Islam Bibi

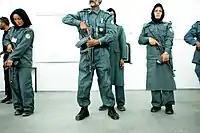
Police women in Afghanistan in 2010

Bibi joined the police force in 2003 and quickly moved to the position of second lieutenant reporting directly to CID leadership which was an extraordinary achievement. She was the highest-ranking policewoman at that time and received many death threats. She led one of the largest police female squadrons in Afghanistan that chases after the Taliban, searching for costumed suicide bombers in burqas. They were first to break into any house during a search in women's areas where male police officers are not allowed. As police officers, they cover their faces with black scarves, wear thick boots, and in some cases choose to wear men's uniforms. Human Rights Watch says that female police officers often experience sexual harassment and verbal abuse by their male counterparts, in part because they lack even basic facilities. There are very few female restrooms at all police stations in Afghanistan, and women who use men's restrooms are highly vulnerable to harassment.